Gibson Ripper

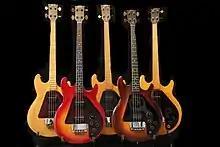
Several all-original Rippers from 1973 and 1974

The L9-S came equipped with two humbucking pickups designed especially for the Ripper by Bill Lawrence which were called "Super Humbuckers." The "Q System" tone circuit included a master volume, master tone, a midrange roll-off, and a four position pickup selector control: